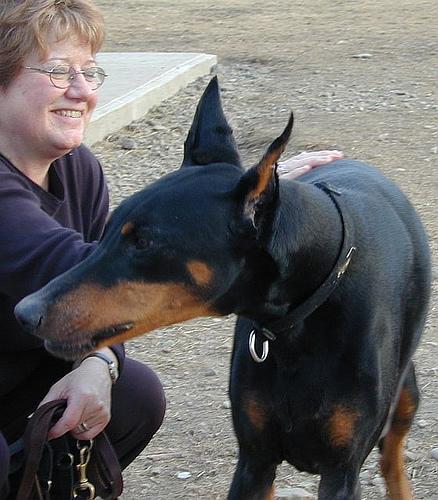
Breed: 209-n000054-Doberman